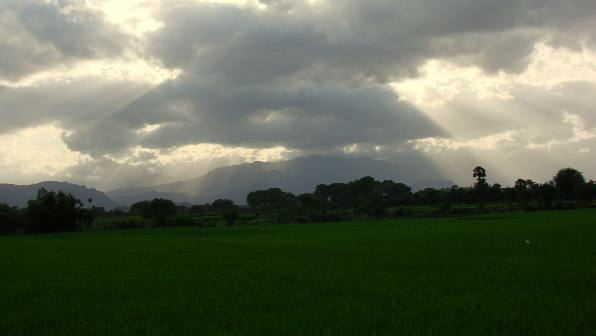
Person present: No